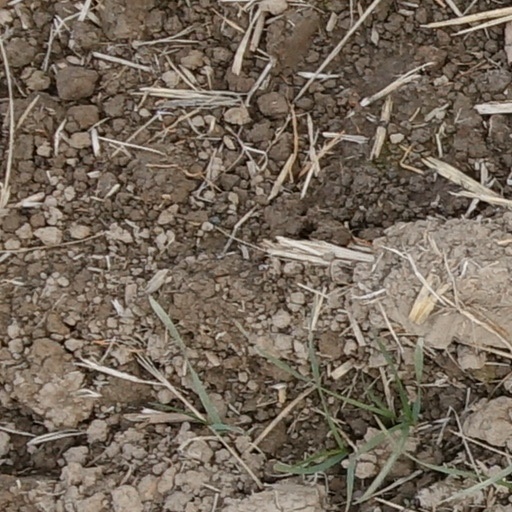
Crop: wheat